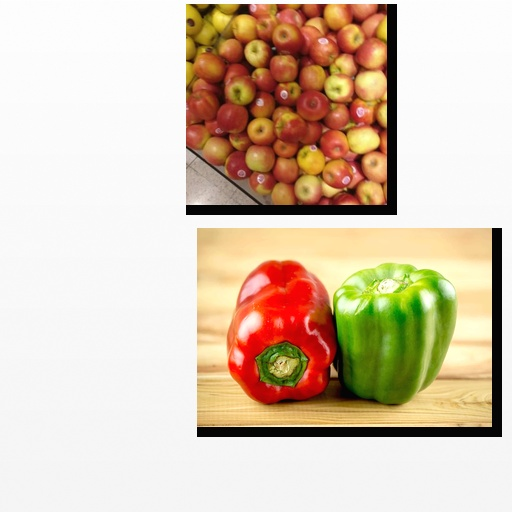
Food items: apple, bell_pepper